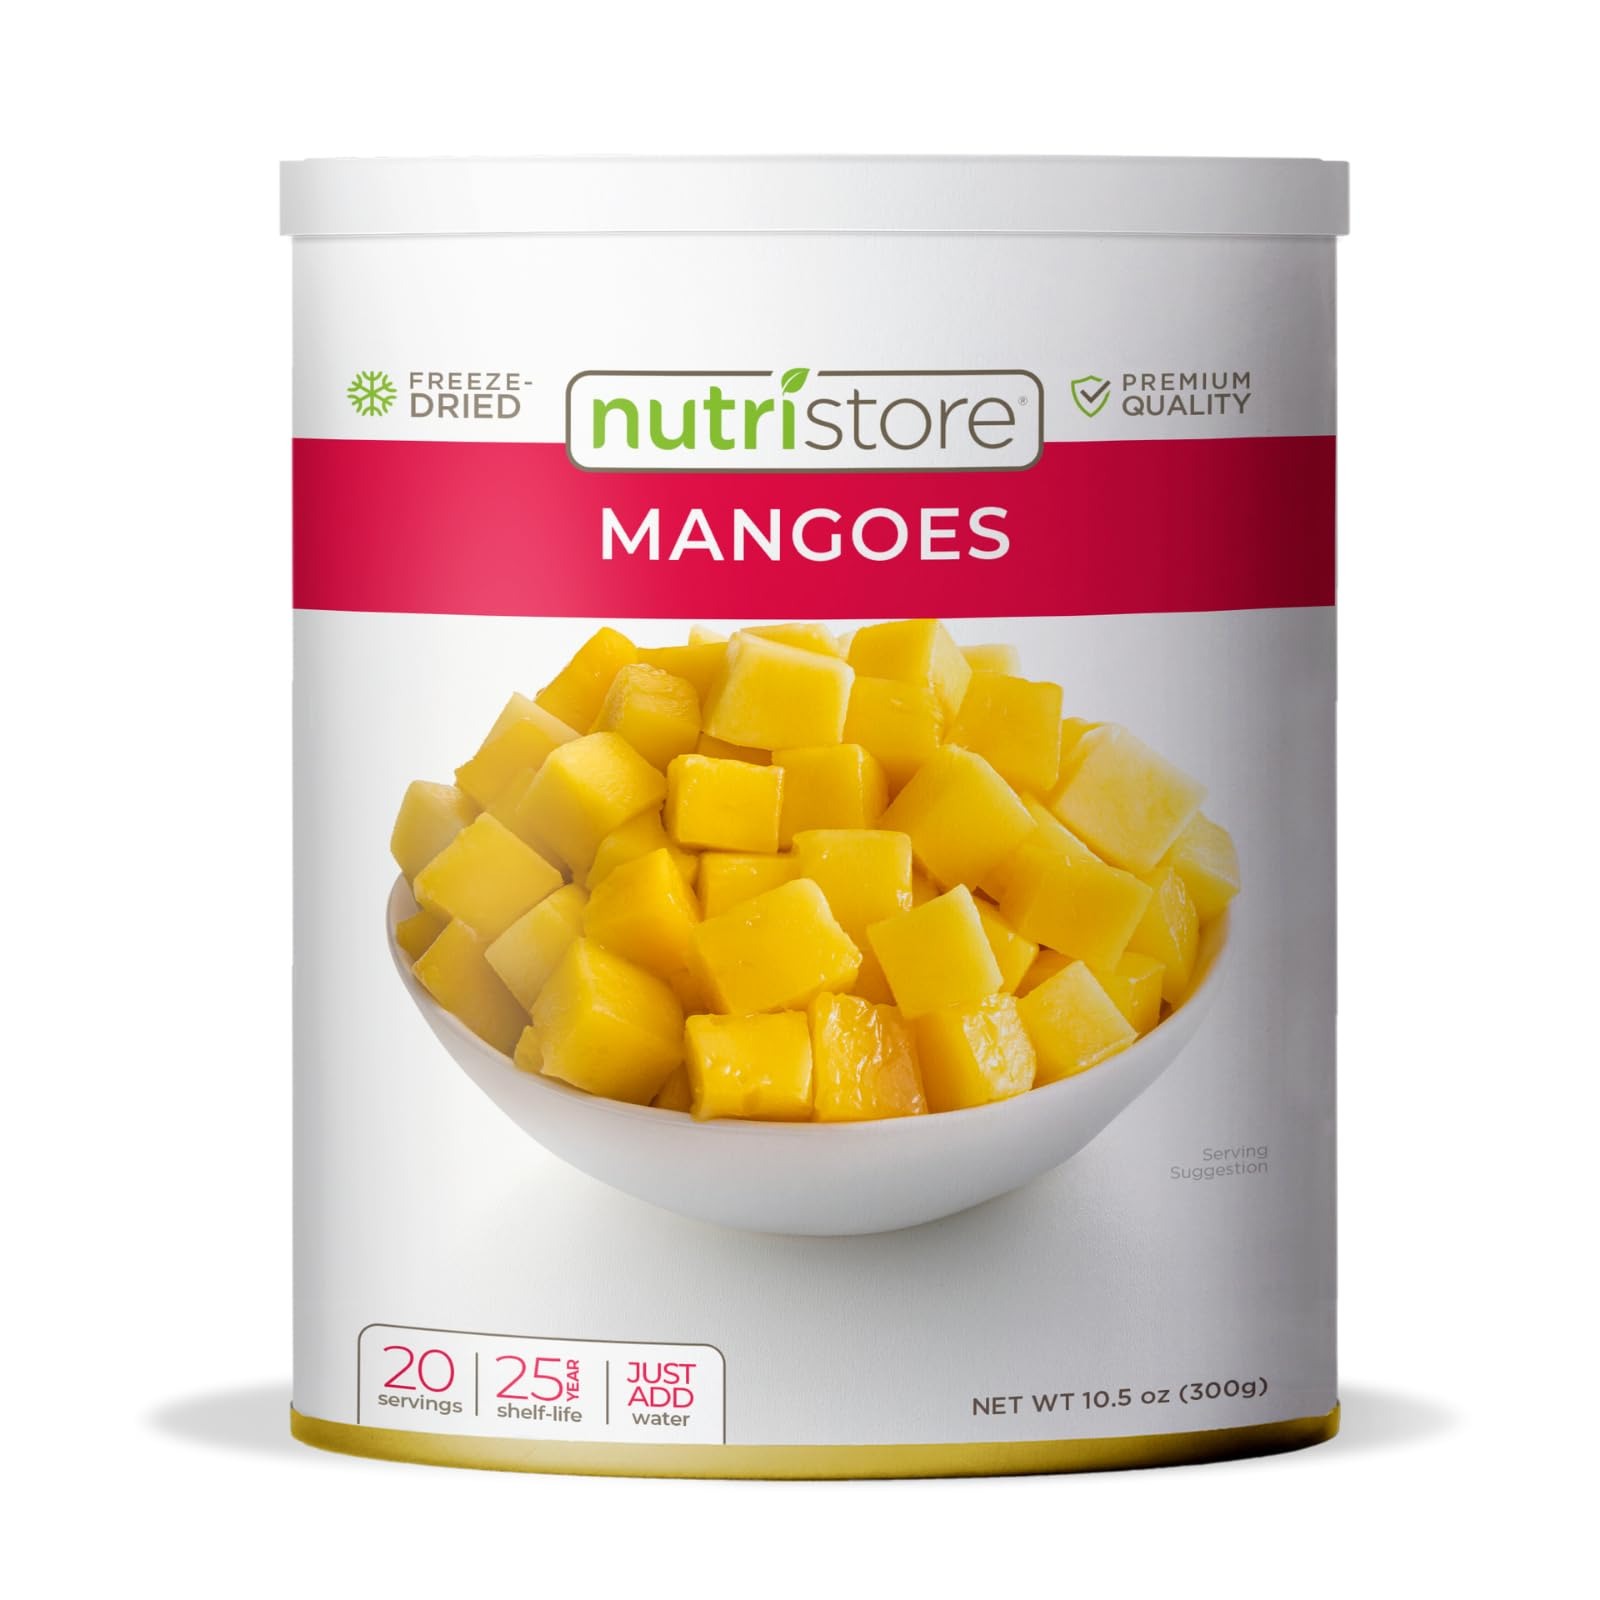
Item Name: Nutristore Freeze Dried Mangoes | #10 Can Fruit | Perfect Healthy Snack | Emergency Survival Bulk Fruit Food Storage | Amazing Taste & Quality | 25 Year Shelf Life
Bullet Point 1: AMAZING TASTE & QUALITY - Our all-natural Freeze-Dried Mangos are a delicious and healthy snack with no additives. We make sure the freeze-drying process locks in all the important nutrients without compromising quality or taste to make sure they stay sweet and crisp
Bullet Point 2: HEALTHY SNACK - Open up for a delicious, fresh, low-calorie snack to share with no added sugar; mango dices are ideal for adding to cereal, yogurt, ice cream, trail mix, or travel food. A perfect alternative to other unhealthy snack options!
Bullet Point 3: COOKING & PREPPING VERSATILITY – Perfect for everyday cooking, lightweight camping/backpacking MRE meals, or emergency survival food storage. Try using in your favorite recipes today or keep it stored conveniently for an emergency 25 years from now as great addition to your survival gear and equipment.
Bullet Point 4: 25 YEAR SHELF LIFE — All of our premium freeze dried food has a 25 year shelf life and comes with a resealable lid. Try our wide assortment of other freeze-dried fruits including; strawberries, apples, bananas, and peaches. Our goal is to help give you peace-of-mind by always packaging our #10 cans with the most high-quality freeze-dried fruit for the best value
Bullet Point 5: 100% CUSTOMER SATISFACTION GUARANTEE — As a certified premium freeze dryer, Nutristore maintains the highest level of customer service and satisfaction. If you are not 100% satisfied with your purchase or received a damaged product, contact us directly and we will make it right. This makes Nutristore is a wise choice for emergency storage to help you be ready no matter the circumstance.
Product Description: Nutristore Freeze-dried Mangoes are sure to please even the pickiest of eaters. Our mango has a natural crisp taste straight out of the can making them a delicious snack. Reconstitution is quick and brings the Peaches back to their original taste, texture, and form. These Mangoes will go great in cereal, smoothies, or side dishes to compliment other platters. The 25-year shelf life will assure you have high quality, great-tasting fruit no matter the circumstance
Value: 10.5
Unit: Ounce

Price: 42.99